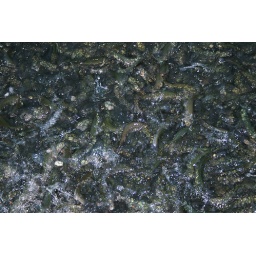
The fish at the hatchery went crazy after I threw some fish food in the water